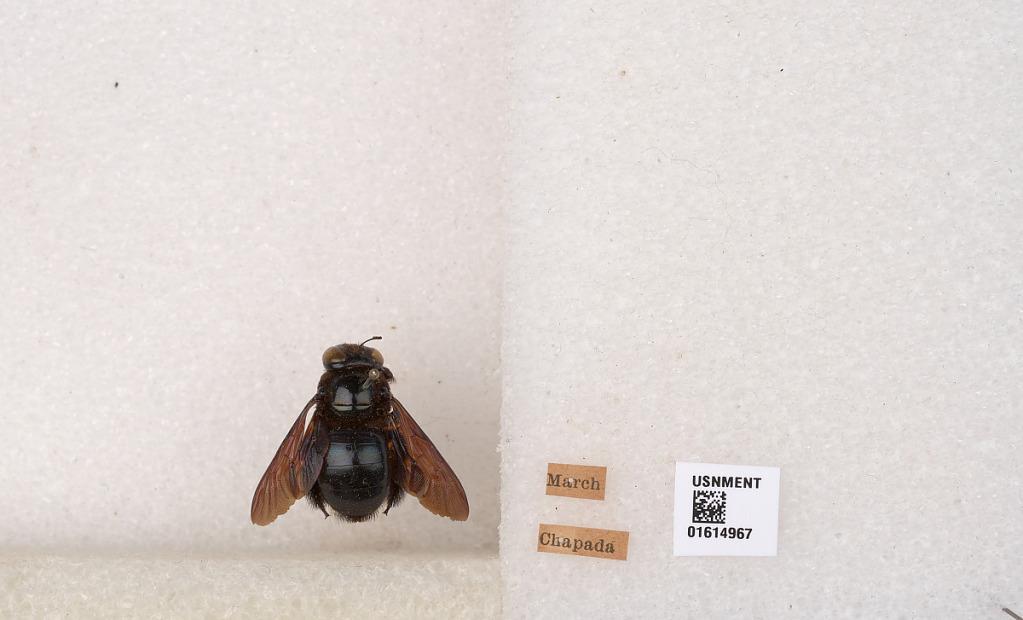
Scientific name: Xylocopa (Schonnherria) macrops Lepeletier
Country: Brazil
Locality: Chapada